Darren Till

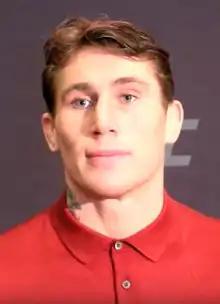
Pre-fight UFC 228 interview in 2018

Darren Till (born 24 December 1992) is an English professional mixed martial artist, former Muay Thai fighter, and professional boxer. Born in Liverpool, Till started his Muay Thai training at the age of 12 and turned professional three years later, before transitioning to MMA. He competed in the Ultimate Fighting Championship (UFC), where he fought in both the welterweight and middleweight divisions, and challenged for the UFC Welterweight Championship in September 2018. He made his boxing debut in January 2025.